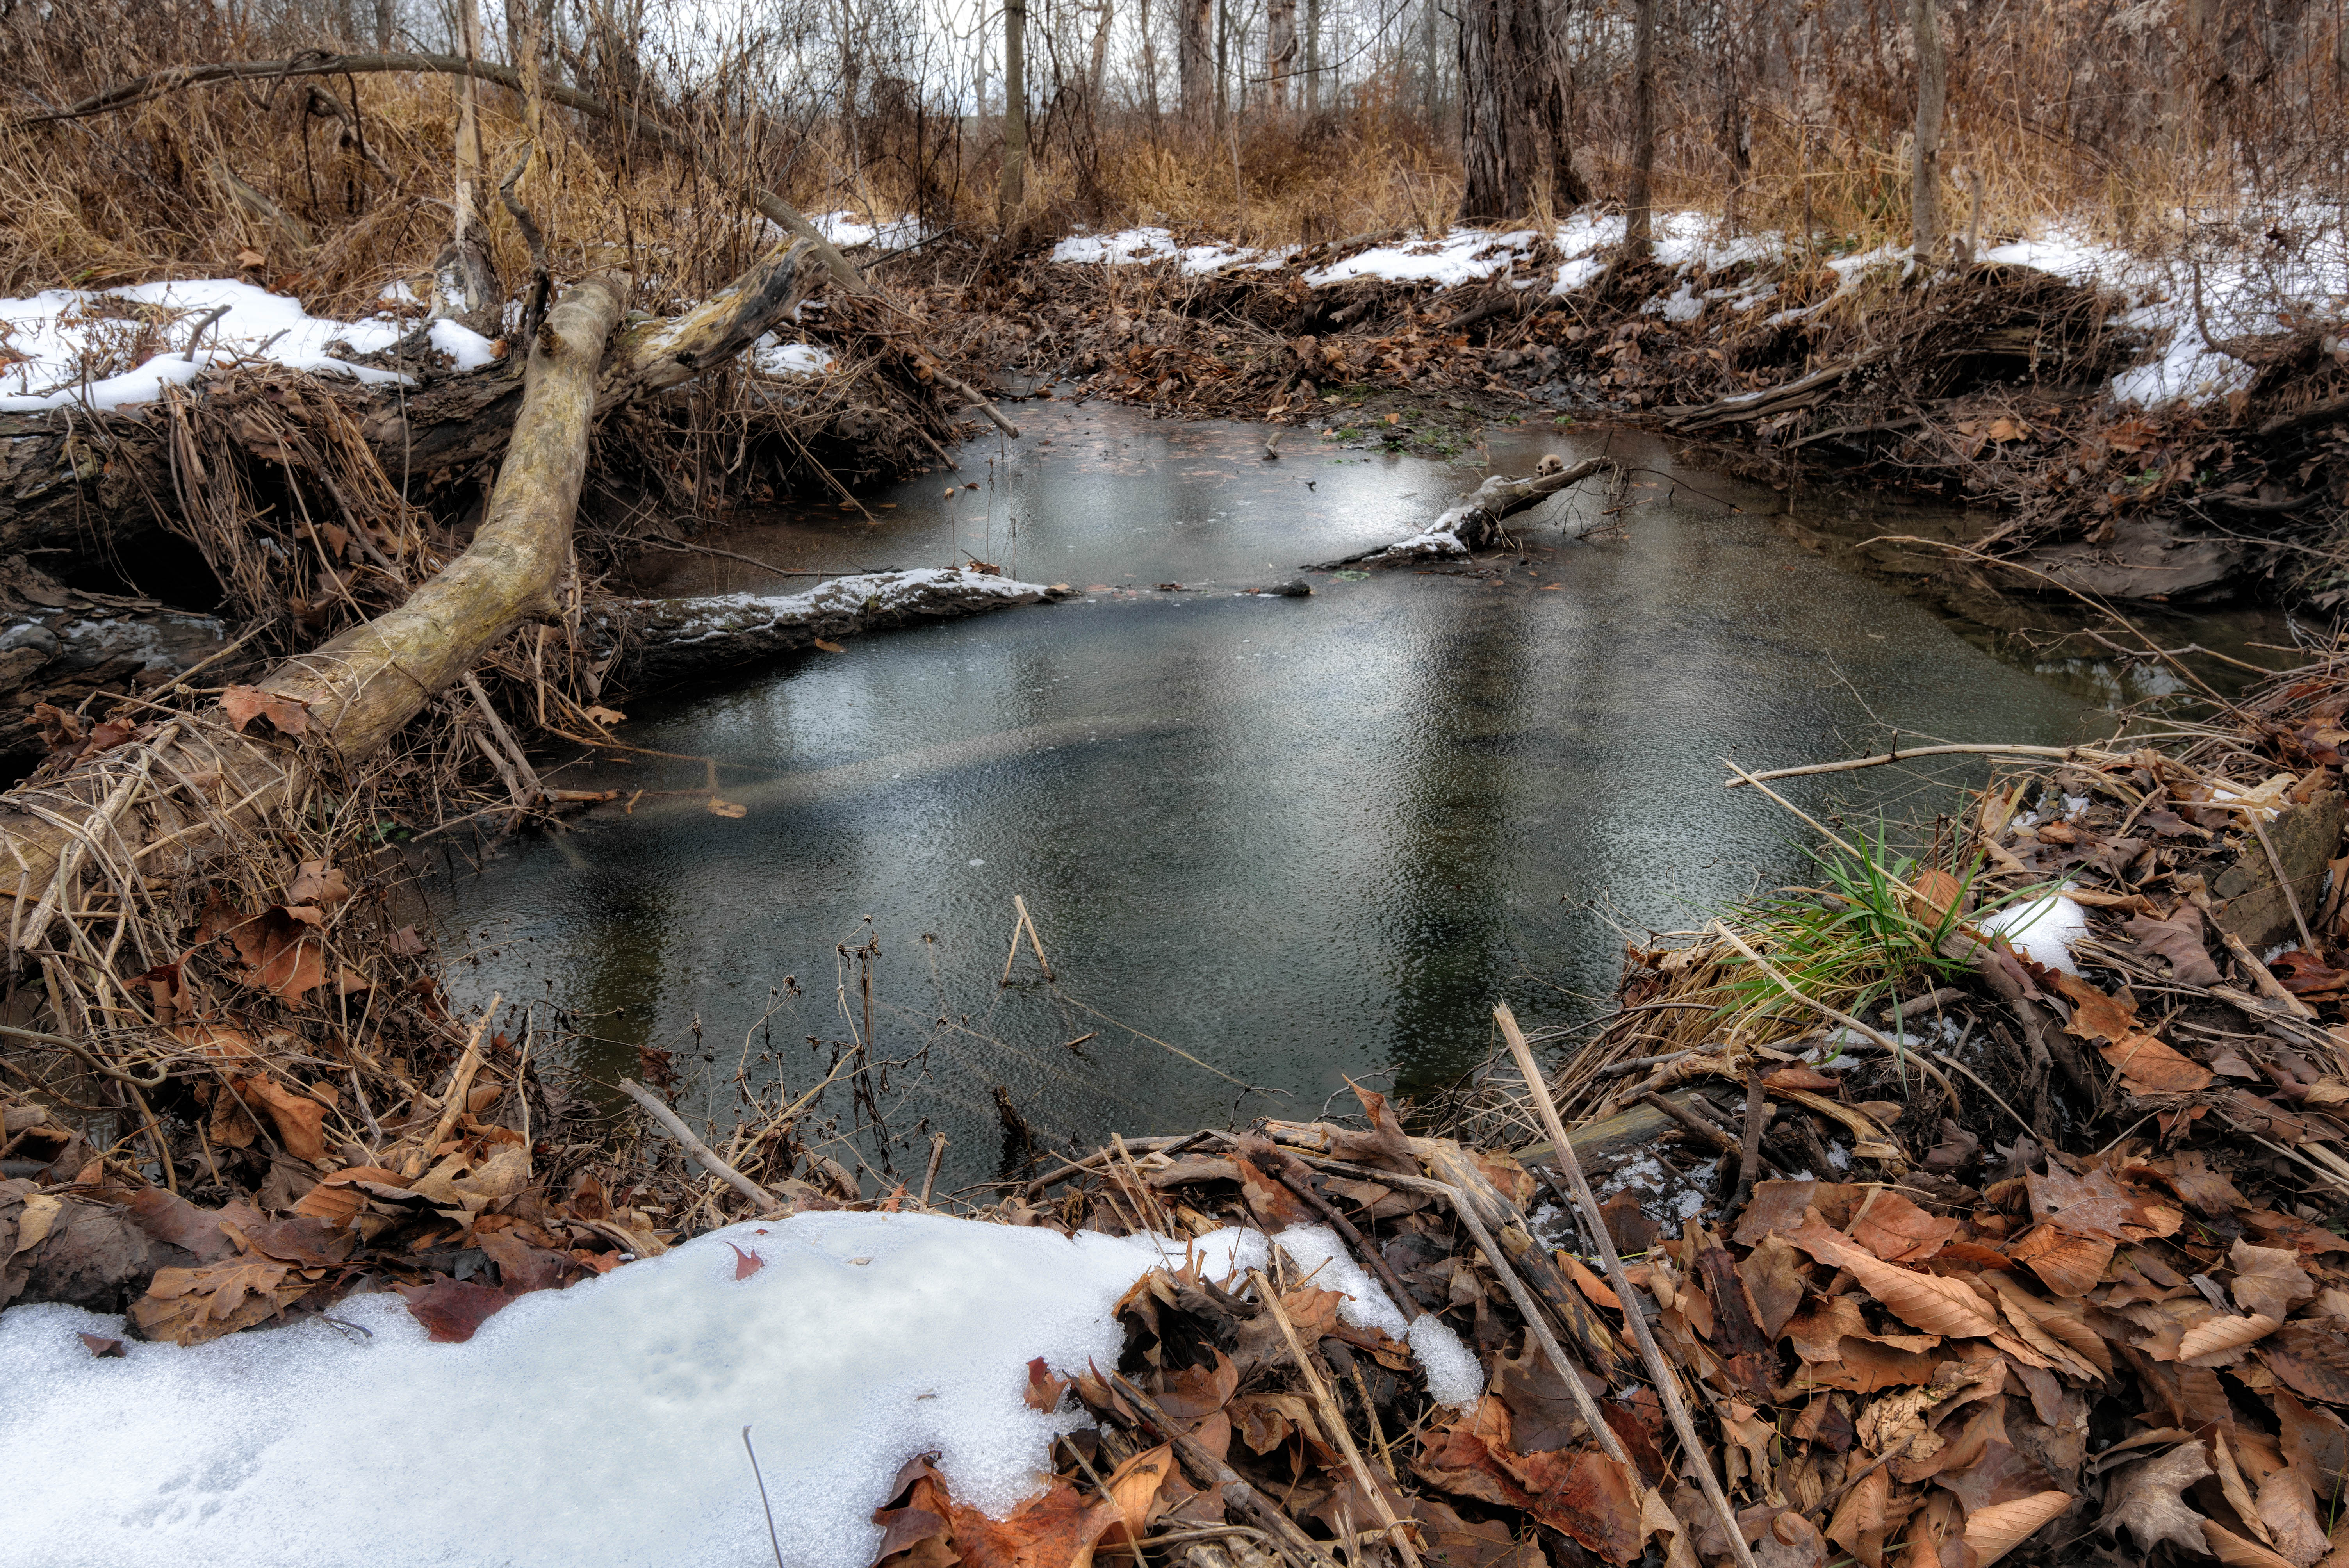
tree, water, nature, forest, wilderness, branch, snow, winter, plant, wood, leaf, river, pond, wildlife, stream, reflection, autumn, soil, nikon, season, publicdomain, canada, wetland, d750, mississauga, ontario, ca, woodland, habitat, natural environment, woody plant